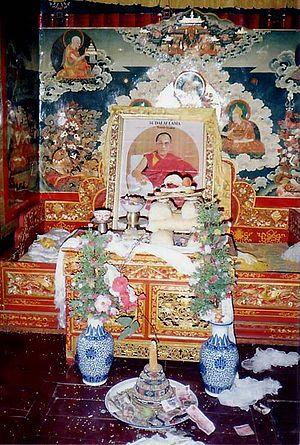
Nechung ou Nechung Chok est un monastère tibétain, siège de l'Oracle d'État du Tibet. Il est aussi parfois nommé Sungi Gyelpoi Tsenkar, littéralement « la Forteresse Démoniaque du Roi-Oracle ».